Daming Lake

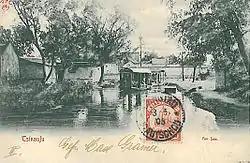
Photo of Daming Lake from an early 20th-century German postcard

The Jiaxuan Ancestral Hall commemorates Xin Qiji, a military leader and statesman of the Southern Song dynasty who was born in Jinan. The temple complex cover a total area of 1400 square meters. Converted for other uses during the Republic of China, the temple was restored to its present function in 1961.